Blackpool (UK Parliament constituency)

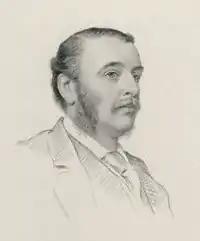
Ridley

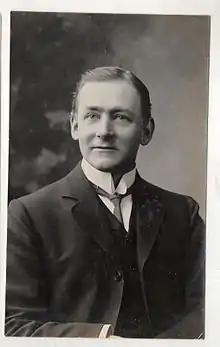
Phillipps

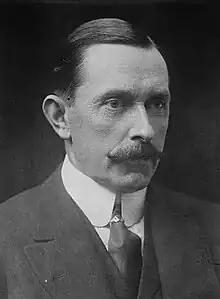
Ashley

Another General Election was required to take place before the end of 1915. The political parties had been making preparations for an election to take place and by the July 1914, the following candidates had been selected;